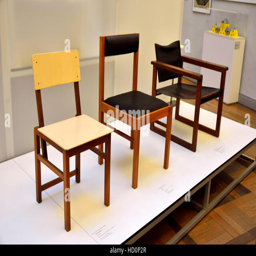
chairs from 1920s , on display